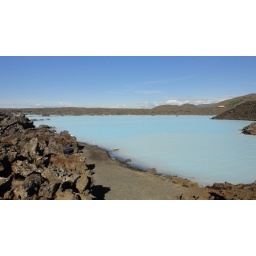
There's a large pool of runoff water in front of the building that actually ran up onto the street.